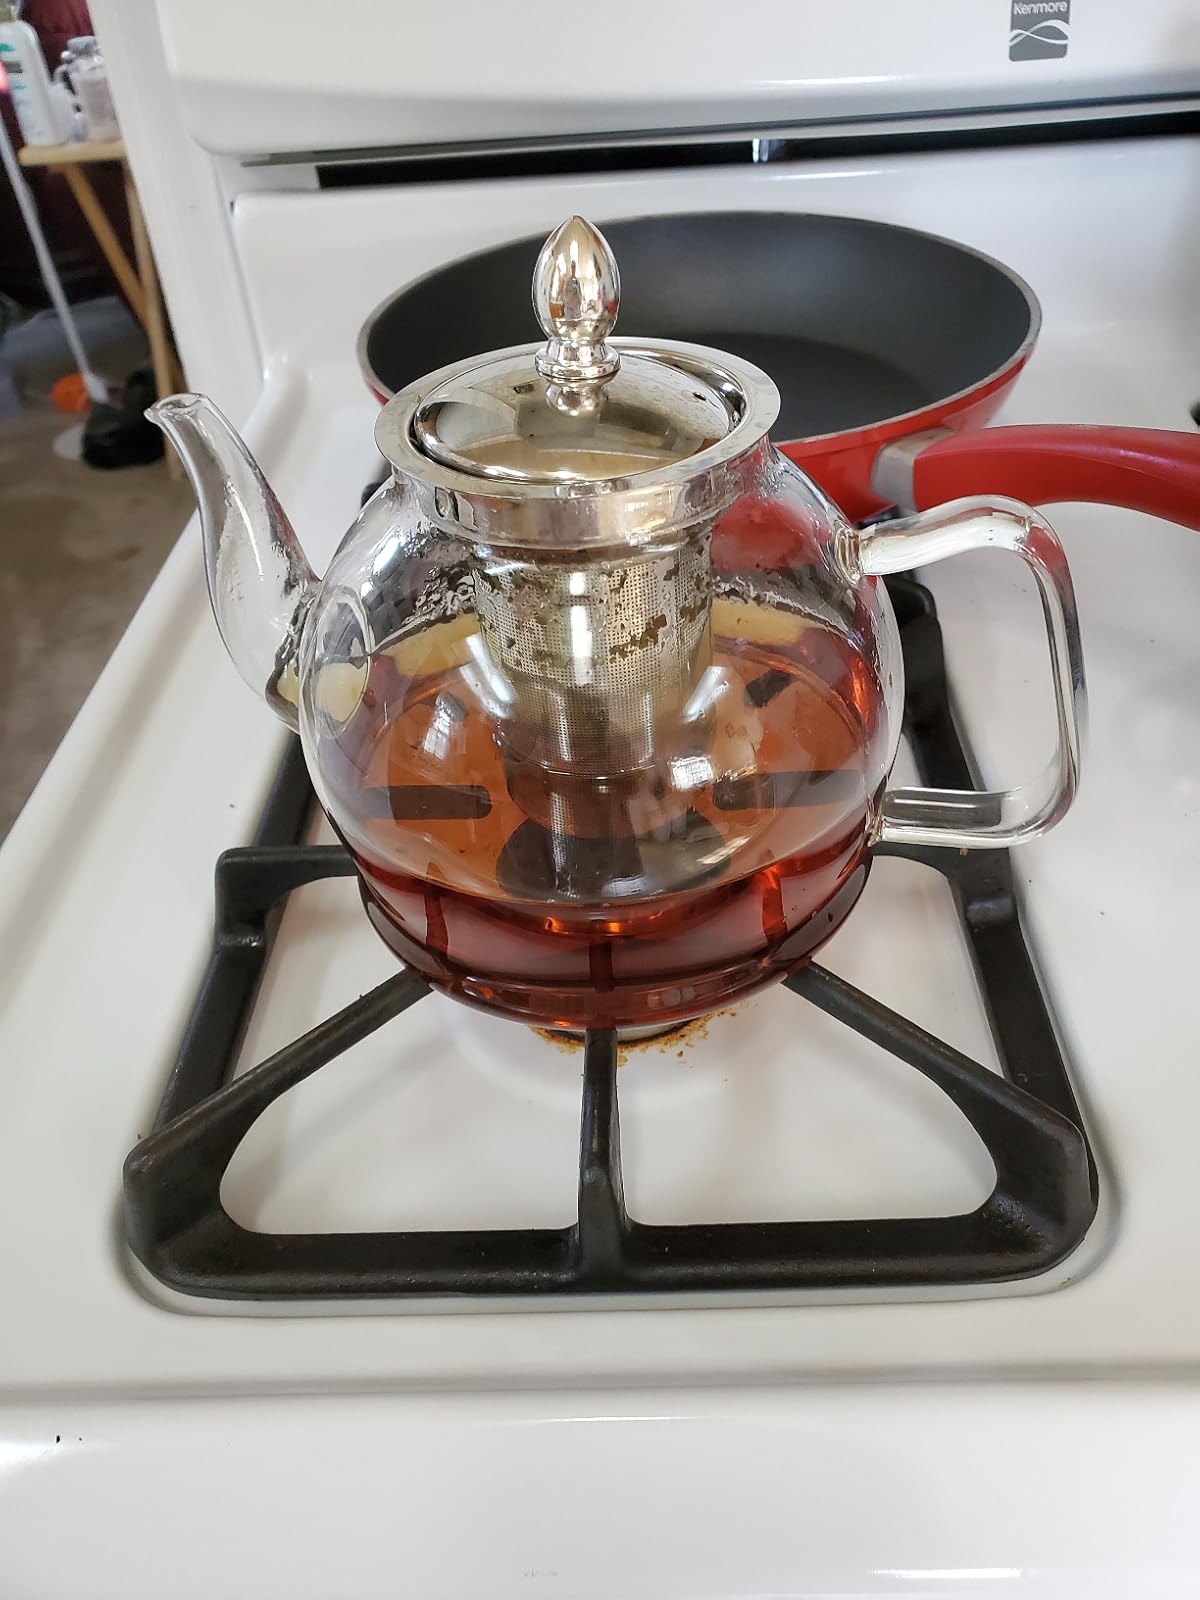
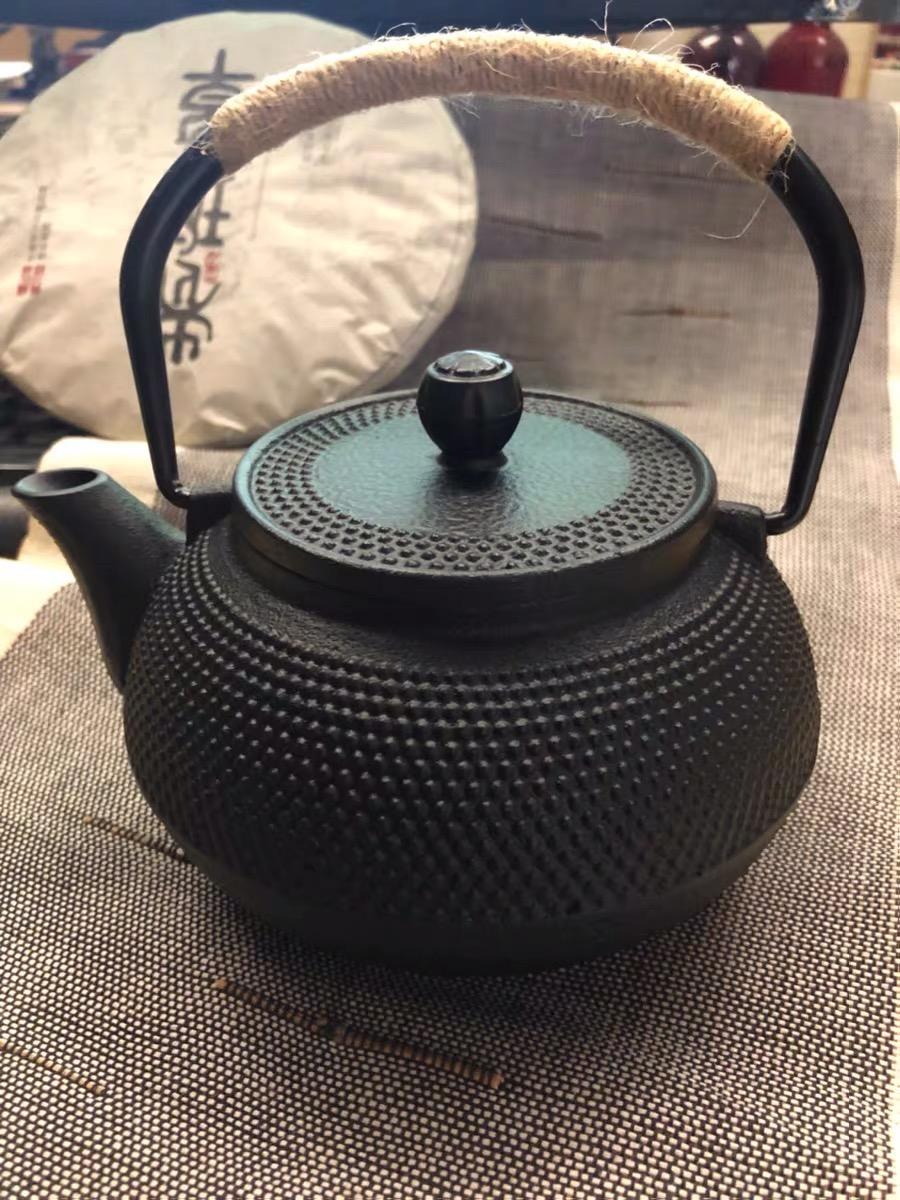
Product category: items_kettle
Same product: no